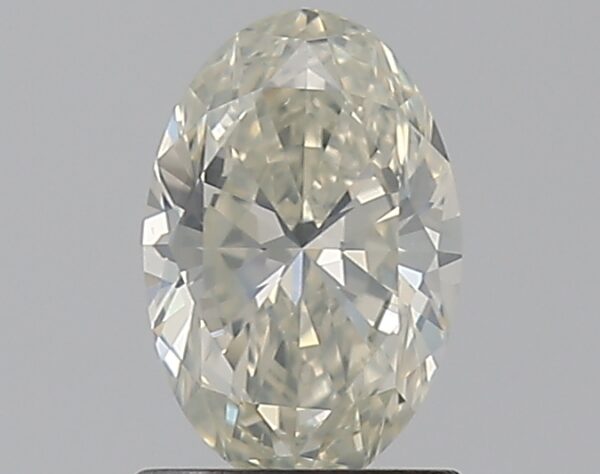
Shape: oval
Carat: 0.99
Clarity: SI2
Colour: K
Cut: EX
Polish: EX
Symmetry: VG
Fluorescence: SL
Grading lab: HRD
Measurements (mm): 8.18 x 5.42 x 3.37